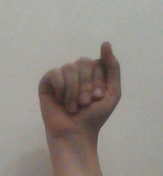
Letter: saad